Siena FC SSD

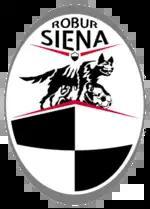
Robur Siena logo (2014–2020)

In July 2014, thanks to the article 52 of N.O.I.F., the club was refounded under new legal person "società sportiva dilettantistica" Robur Siena, restarting from 2014–15 Serie D. It was promoted to 2015–16 Lega Pro as champions of Group E in June 2015.